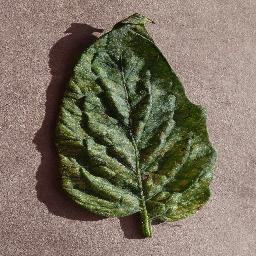
Label: Tomato___Spider_mites Two-spotted_spider_mite